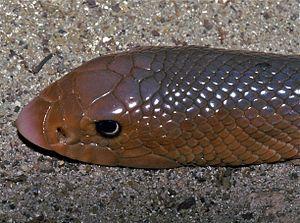
Scaphiophis albopunctatus est une espèce de serpents de la famille des Colubridae.
Scaphiophis est un genre de serpents de la famille des Colubridae.